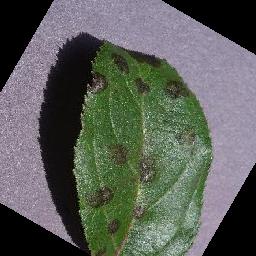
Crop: apple
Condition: scab